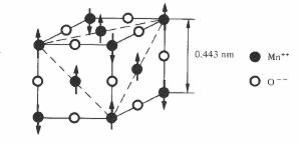
Exemple de l'oxyde de Manganèse
L'antiferromagnétisme est une propriété de certains milieux magnétiques. Contrairement aux matériaux ferromagnétiques, dans les matériaux antiferromagnétiques, l’interaction d’échange entre les atomes voisins conduit à un alignement antiparallèle des moments magnétiques atomiques. L'aimantation totale du matériau est alors nulle. Tout comme les ferromagnétiques, ces matériaux deviennent paramagnétiques au-dessus d’une température de transition, appelée température de Néel.
Le champ moléculaire est un modèle développé par Pierre Weiss dans l’objectif de fonder une théorie du comportement des ferromagnétiques. Cette théorie est ensuite étendue à d'autres matériaux magnétiques.